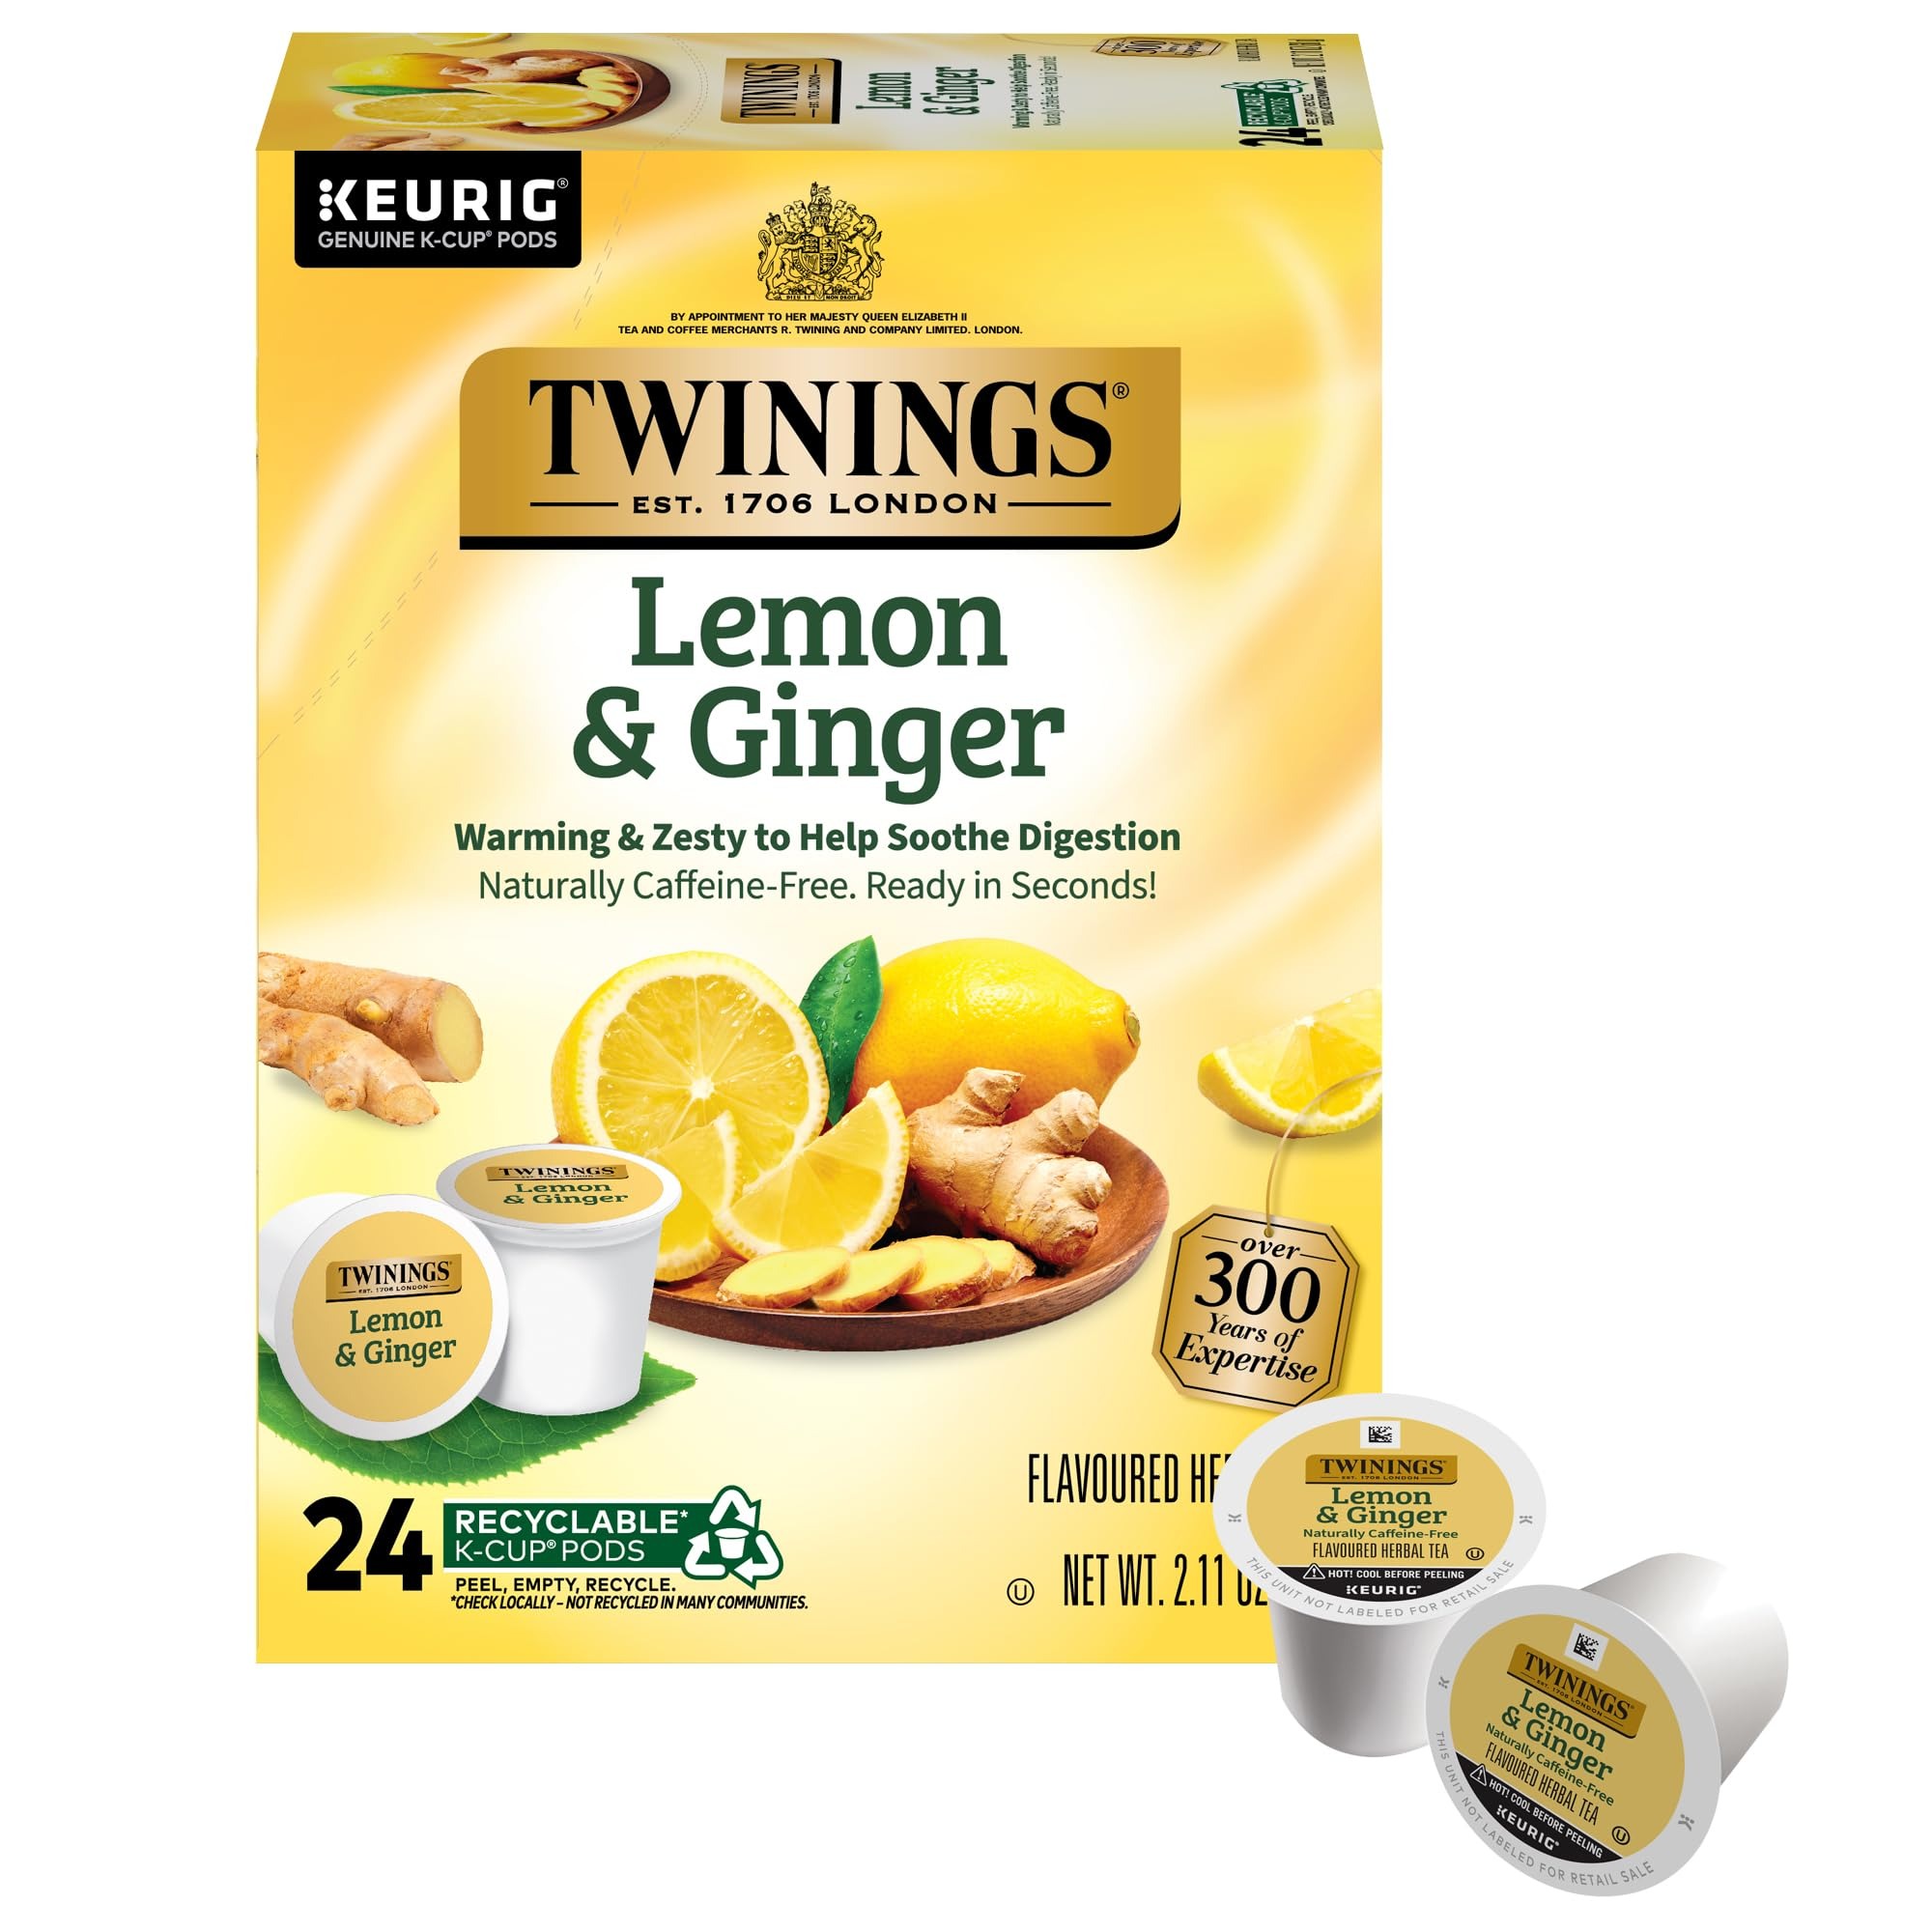
Item Name: Twinings Lemon & Ginger Herbal Tea K-Cup Pods for Keurig, 24 Count (Pack of 1), Tangy & Spicy, Naturally Caffeine-Free, Enjoy Hot or Iced
Bullet Point 1: ZESTY CITRUS FLAVOUR OF LEMON: Blended with the distinct flavour of ginger along with blackberry leaves, lemon peel and lemongrass; Naturally Caffeine Free Herbal, 24 K-Cup Pods
Bullet Point 2: DRINK IN LIFE: With a signature blend of tradition and innovation, Twinings encourages tea lovers to Drink In Life by taking small steps towards feeling good and living well, one sip at a time
Bullet Point 3: WELLBEING AT THE HEART OF EVERY CUP OF TWININGS: By ethically sourcing quality ingredients and keeping the environment front of mind in everything we do, we believe Twinings can be a force for positive change around the world
Bullet Point 4: BREW A SPLENDID CUP WITH K-CUP PODS: Using a Keurig or other single-serve brewer; For hot tea, select the 6 oz. or 8 oz. brew button for optimal flavour; For Iced Tea brew over a tumbler of ice using the 8 oz. option
Bullet Point 5: SOURCED WITH CARE: Our responsible sourcing program, which aims to improve the lives of communities from which we source through improving access to water and sanitation, empowering women and enhancing incomes and resilience
Bullet Point 6: Packaging May Vary
Value: 24.0
Unit: Count

Price: 21.88